Awami League

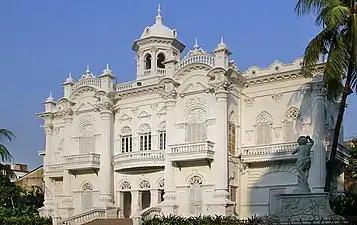
Rose Garden Palace, birthplace of the Awami League in 1949

During the post-Mughal era, no political parties existed in the area known as Bangla or Bangal. After the British arrived and established government, the system of political representation (though much later) was adopted in the area of Bangla (Bengal) or introduced in Bengal. After the official departure of the British, the area known as East Bengal became a part of Pakistan, and the establishment of the Muslim was led by its founder Muhammad Ali Jinnah and his Muslim League party.